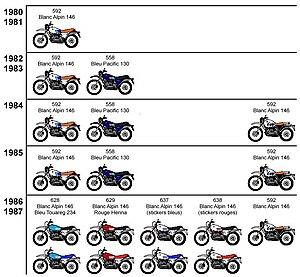
Couleur des R80G/S en fonction du millésime
La R 80 G/S est un modèle de motocyclette produit par le constructeur allemand BMW dans les années 1980.